Lorcán Ua Tuathail

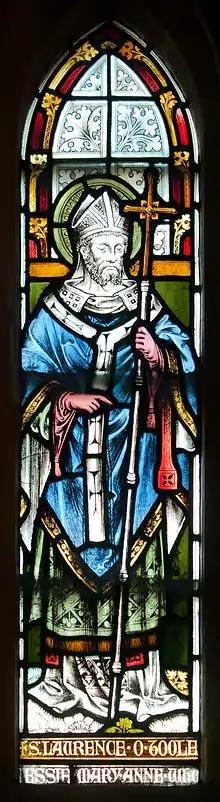
Baptistery window of Christ Church Cathedral, Dublin

When he was 32, following the death of Archbishop Gregory in 1162, he was elected unanimously Archbishop of Dublin at the Synod of Clane, and was consecrated by Gelasius, Archbishop of Armagh and successor of Máel Máedóc. He was the first Gael to be appointed to the See of a Hiberno-Norse city state; but it is notable that his nomination was backed not only by the High King Ruaidrí Ua Conchobair (Rory O'Connor), King Diarmait Mac Murchada (who had by then been married to Lorcán's sister, Mór); and the monastic community at Glendalough, but also by the Hiberno-Norse clergy and laity of Dublin itself. He played a prominent part in the Irish Church Reform Movement of the 12th century, as well as repairing and rebuilding several parish churches and emphasising the use of Gregorian chant.